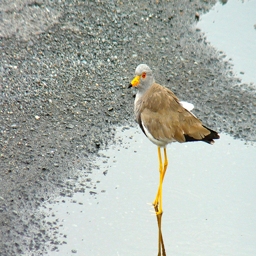
A bird standing in a puddle on top of pavement.
A bird is standing in a puddle of water.
A long legged bird standing in shallow water.
A bird is shown standing in a puddle.
A long legged shore bird wades in a puddle.